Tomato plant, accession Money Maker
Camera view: vertical (180 deg); turntable rotation: 90 degrees
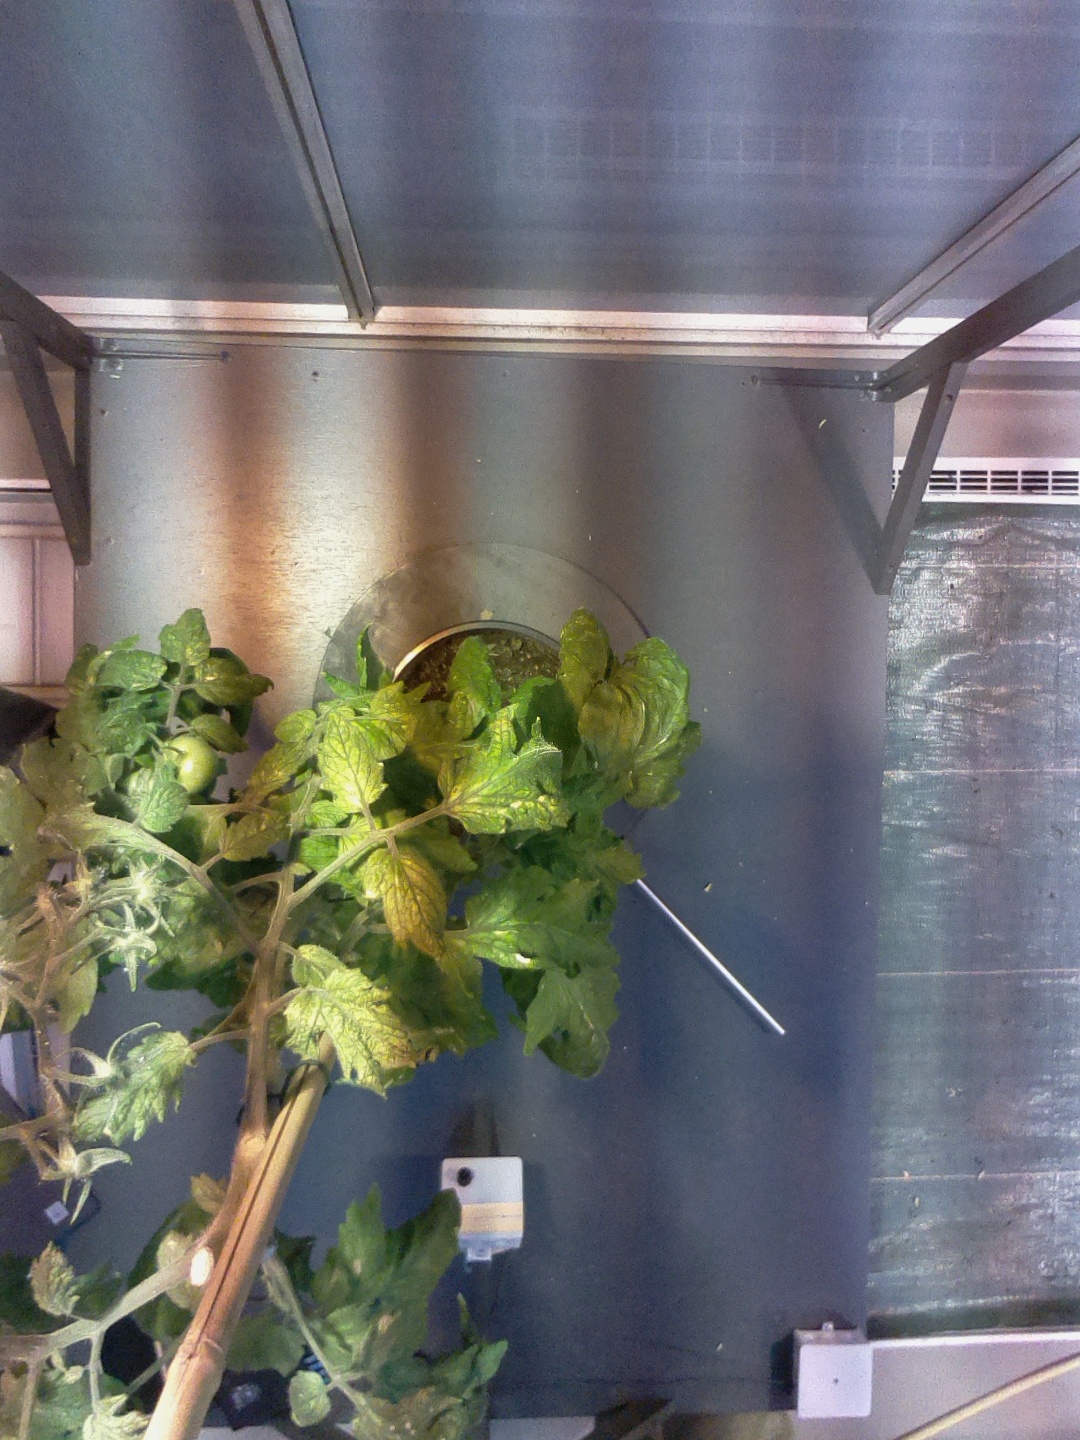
BBCH growth stage 71: 10%-20% of final fruit size